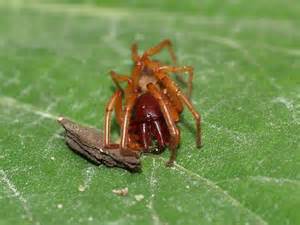
Label: spider